Episcopal Church (United States)

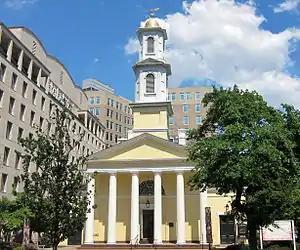
St. John's Episcopal Church, built in 1816 in Washington, D.C., is known as the "Church of the Presidents" for the many presidents who have worshiped there.

When the clergy of Connecticut elected Samuel Seabury as their bishop in 1783, he sought consecration in England. The Oath of Supremacy prevented Seabury's consecration in England, so he went to Scotland; the non-juring bishops of the Scottish Episcopal Church consecrated him in Aberdeen on November 14, 1784, making him, in the words of scholar Arthur Carl Piepkorn, "the first Anglican bishop appointed to minister outside the British Isles". On August 3, 1785, the first ordinations on American soil took place at Christ Church in Middletown, Connecticut.